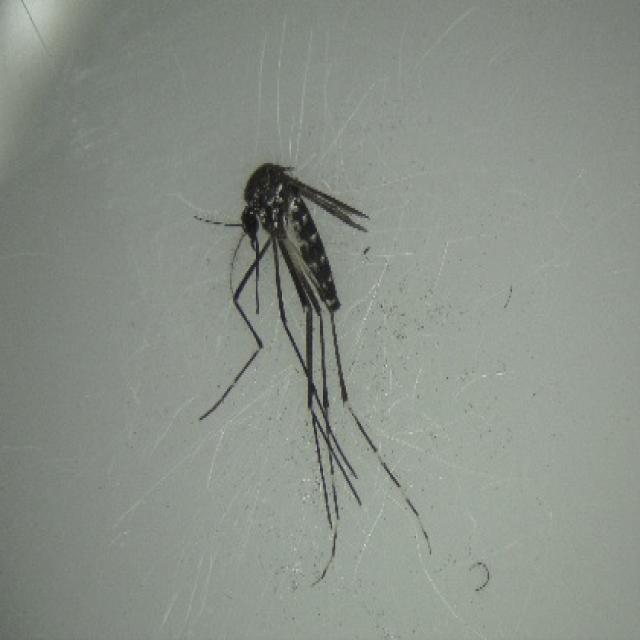
Species: aedes_albopictus